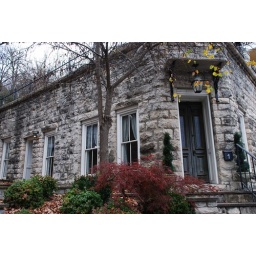
house with the door I like in eureka springs